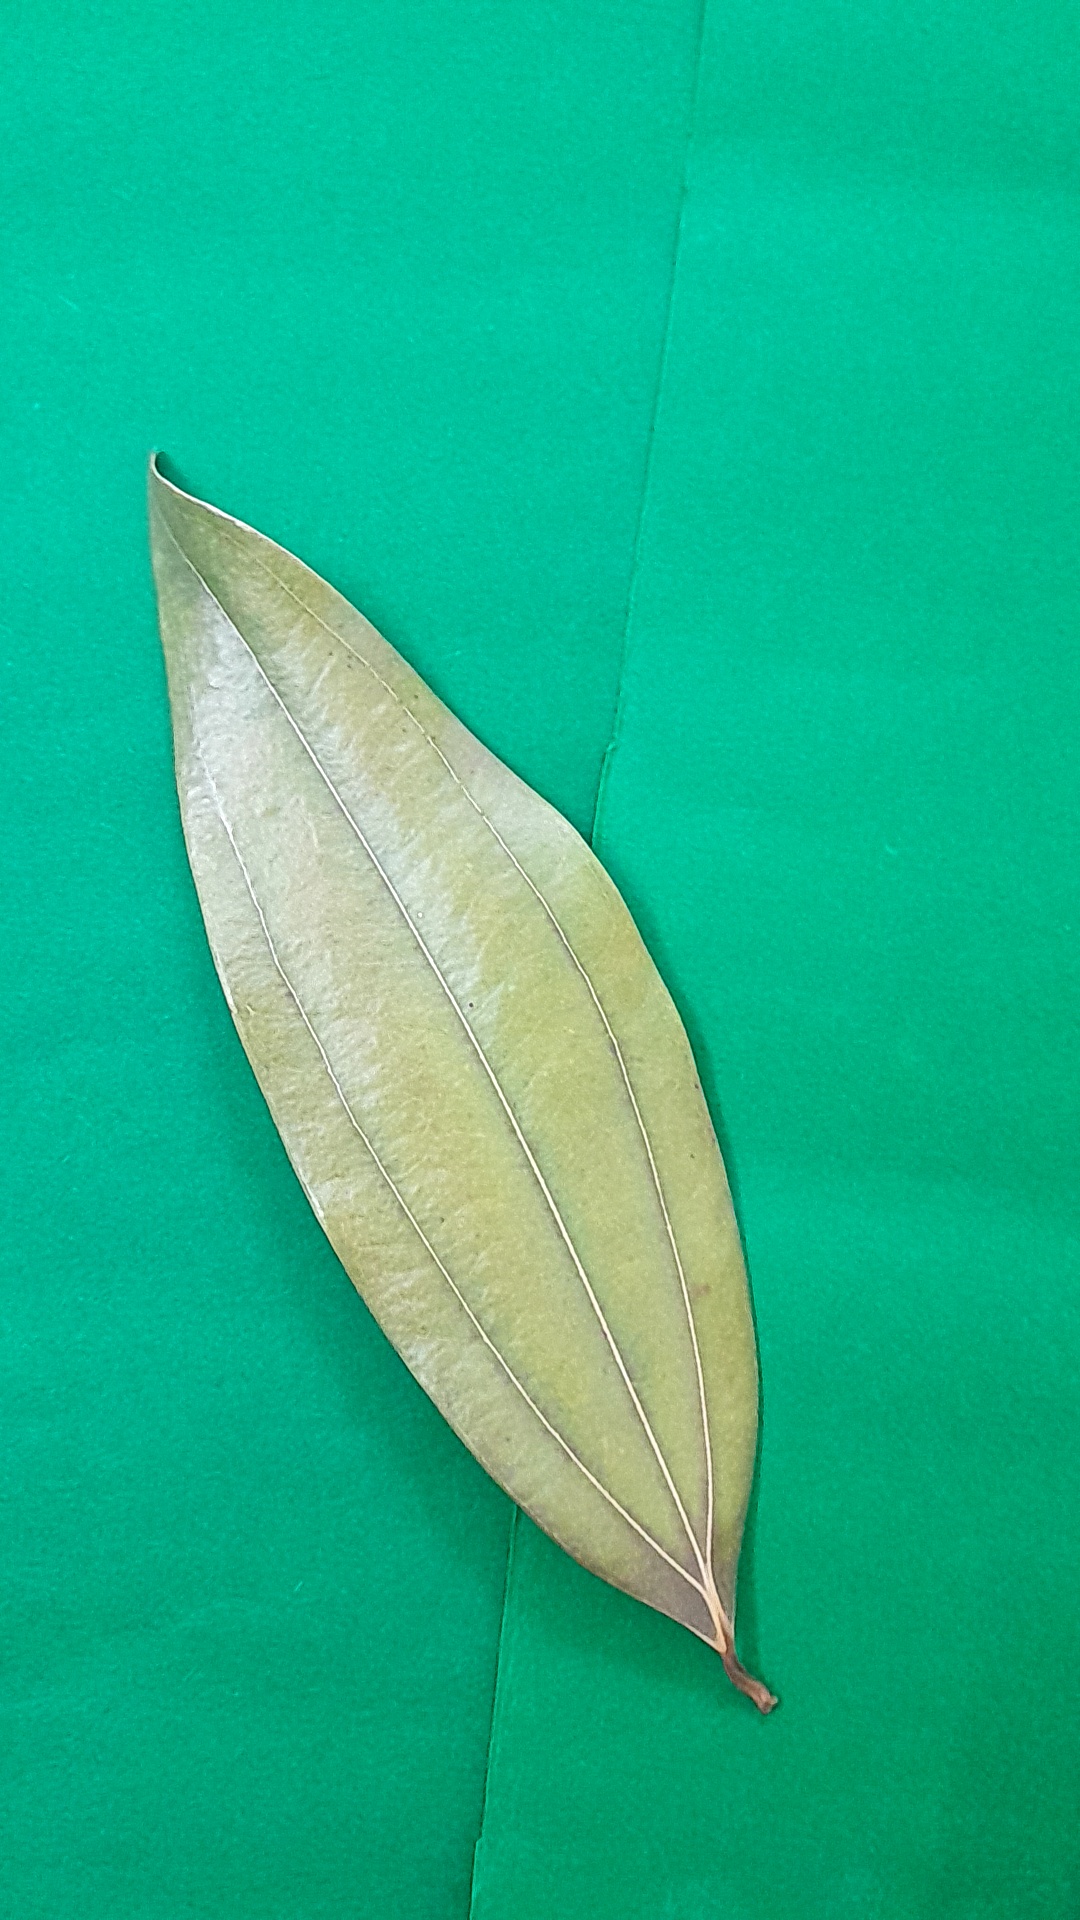
Label: Dry Leaf